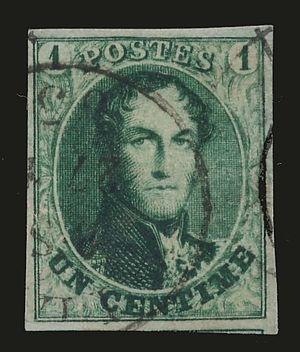
Timbre de Belgique, 1 c vert, Médaillon allongé, non-dentelé, émis le 1er juin 1861. Oblitéré en 1863. COB N°9.
Léopold Iᵉʳ, roi des Belges, a figuré sur les premières émissions de timbres-poste belges. Il en a été le seul motif de 1849 à sa mort en 1865 ; en 1866 et 1869, les émissions « Petit lion » et « Lion couché et armoiries » fournissent les petites valeurs faciales de complément.